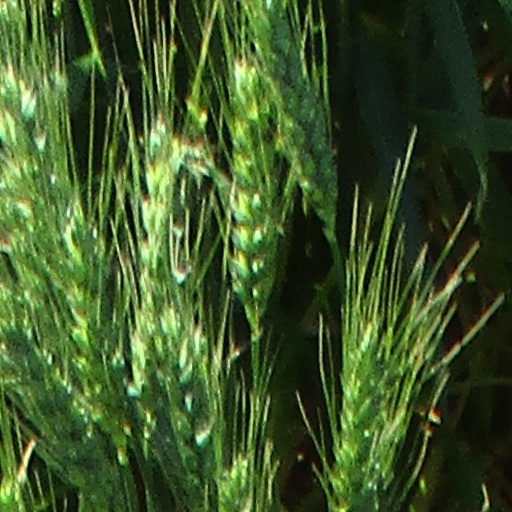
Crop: wheat